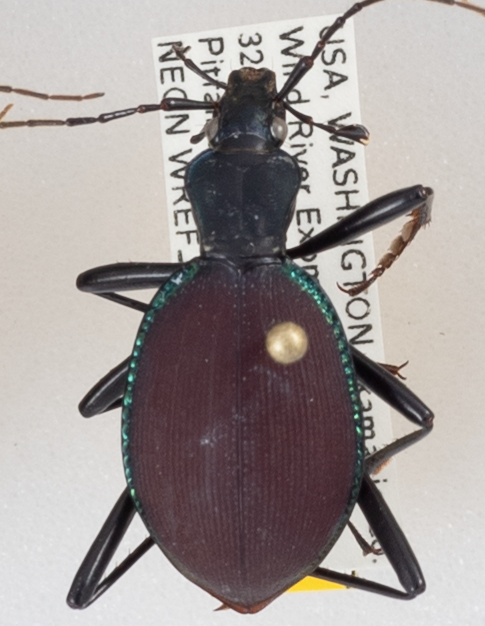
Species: Scaphinotus angusticollis
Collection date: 2018-09-25
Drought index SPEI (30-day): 0.248
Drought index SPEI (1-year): -0.588
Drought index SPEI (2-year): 0.576